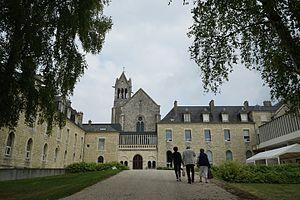
Cour honneur abbaye Igny.
L’abbaye Notre-Dame d'Igny est un monastère de moniales cisterciennes situé sur la commune d'Arcis-le-Ponsart dans le département de la Marne. Fondée en 1127 par des moines venus de Clairvaux l'abbaye connut trois fois la destruction. Chaque fois elle est reconstruite. Supprimée par le pouvoir révolutionnaire en 1790 - et ses derniers moines expulsés - l'abbaye reprend vie en 1929 - et l'office divin rétabli - avec l'arrivée de moniales cisterciennes de Laval. Elle est toujours 'vivante'.